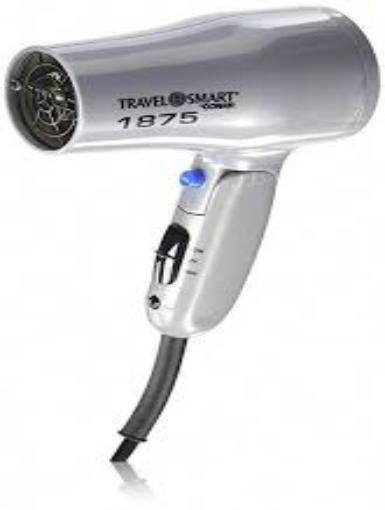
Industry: Others